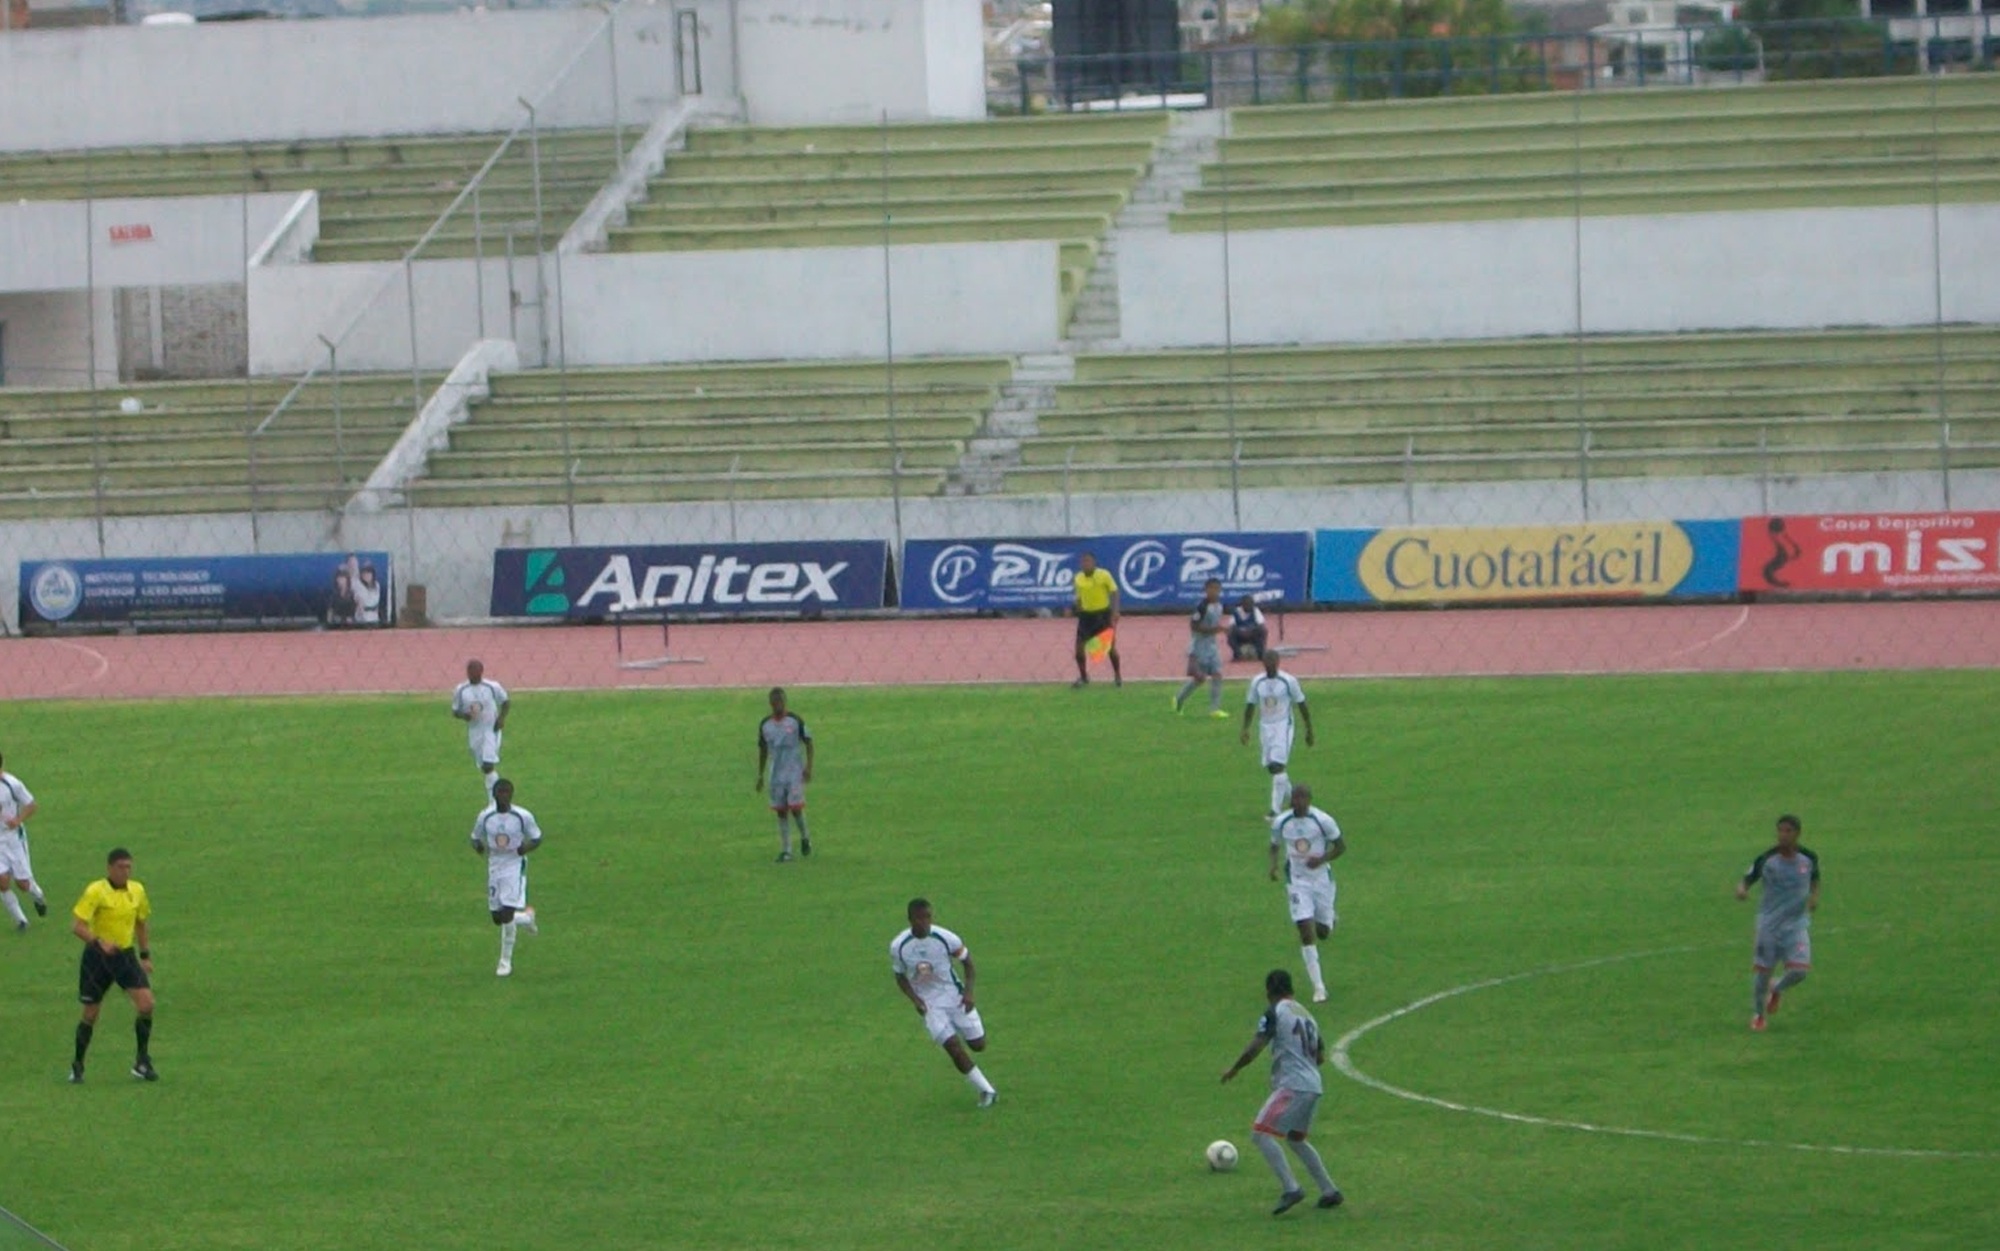
structure, soccer, stadium, goal, player, sports equipment, sports, kick, football player, sport venue, soccer specific stadium